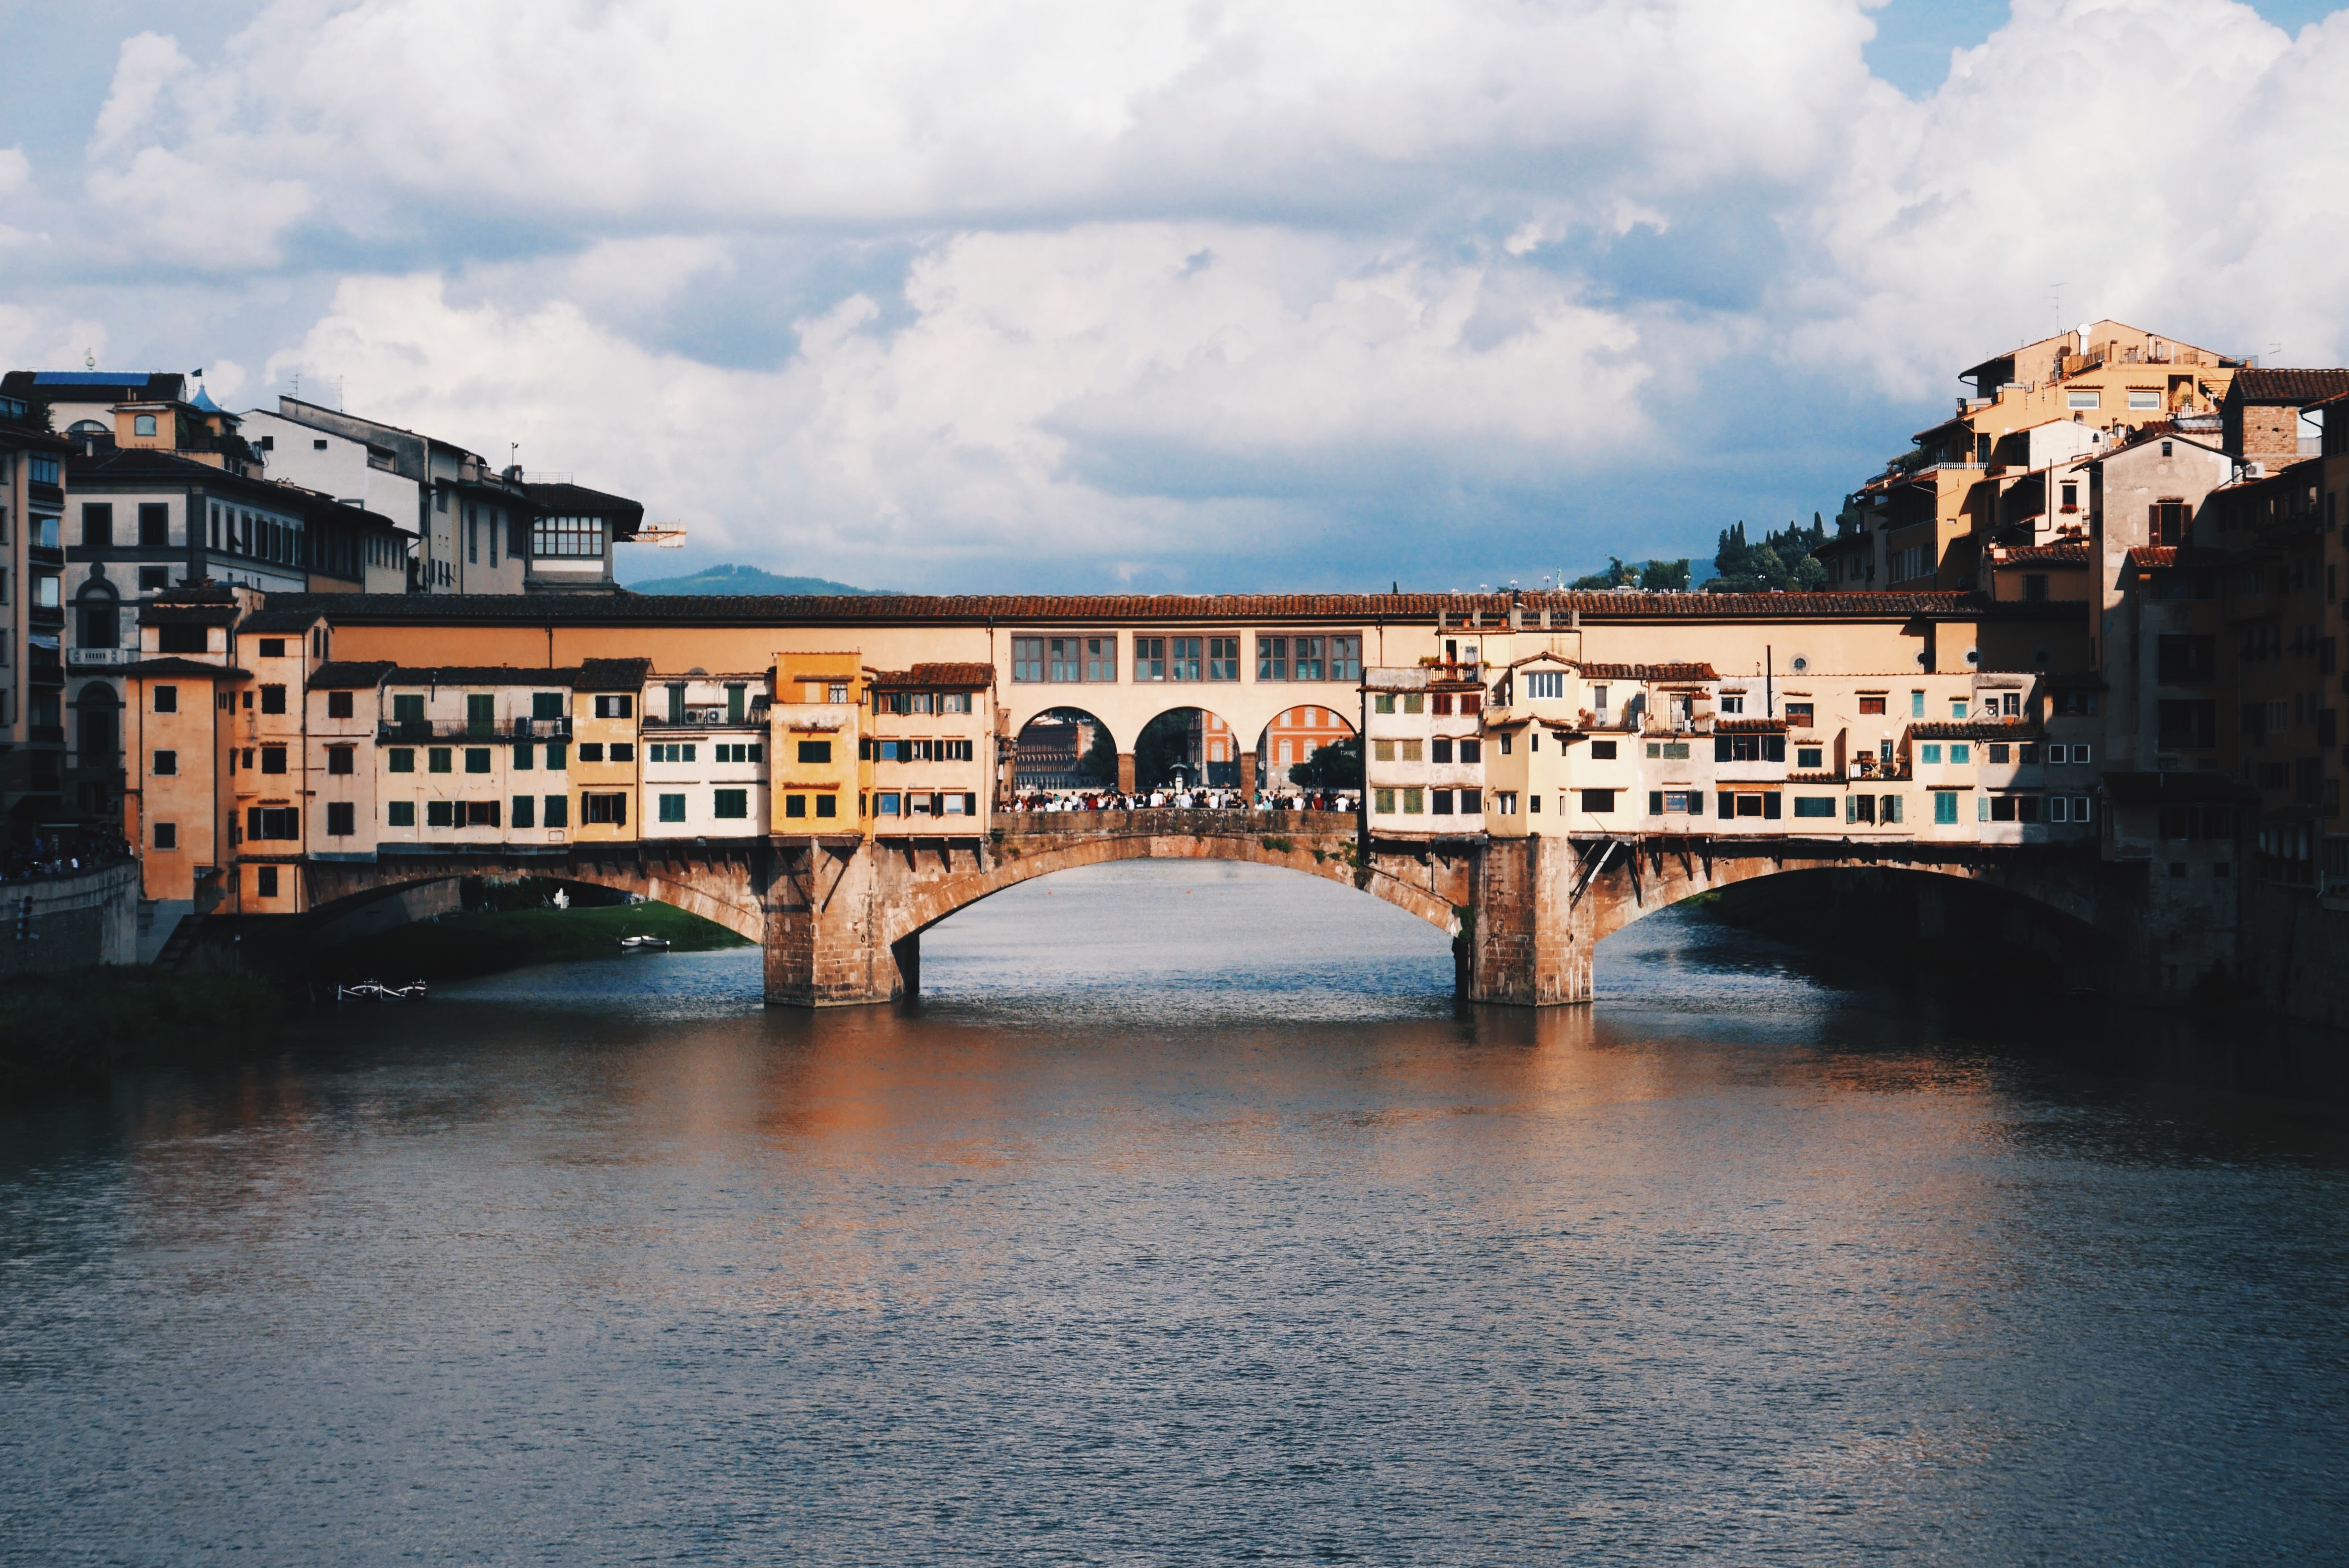
sea, water, bridge, river, cityscape, dusk, evening, reflection, landmark, waterway